Cool School (2007 film)

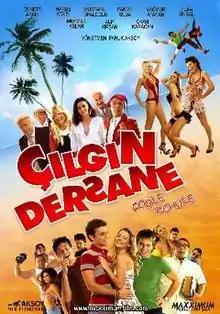
Theatrical poster

Cool School is a 2007 Turkish comedy film, directed by Faruk Aksoy, about a class of teenage students attempting to save their unconventional school from closure. The film, which went on nationwide general release across Turkey on , was one of the highest-grossing Turkish films of 2007 and was followed by "Cool School Camp" (2008).